Olympiacos B.C.

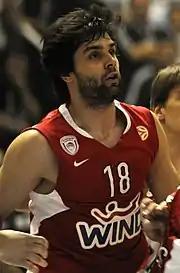
Miloš Teodosić

In the 2007–08 season, Olympiacos was once again considered amongst the favorites to reach the Final Four of the EuroLeague. It was also considered one of the two favorites, along with Panathinaikos, to win the Greek championship. In the Greek League regular season the team had a record of 22 wins and 4 defeats, and had the second most prolific offensive team in the league. In the quarter-finals of the playoffs, Olympiacos swept AEK Athens in a best-of-three series and in the semi-finals they beat Maroussi in a best-of-five series, 3–2. They finally finished second, losing in the finals of the Greek League. They also reached the final of the Greek Cup after 4 years, but they did not manage to take the title. In the EuroLeague, the team qualified for the third phase of the competition (quarter-finals). They played against the eventual winners CSKA Moscow and despite grabbing a thrilling away win in the first match of the series in CSKA Universal Sports Hall in Moscow (76–74 with Qyntel Woods scoring 20 points and Lynn Greer sinking a spectacular game-winning buzzer beater which ended CSKA's 27-game winning streak at home), they lost the second game in Piraeus and were eventually eliminated by 2–1 wins after the third game in Moscow.